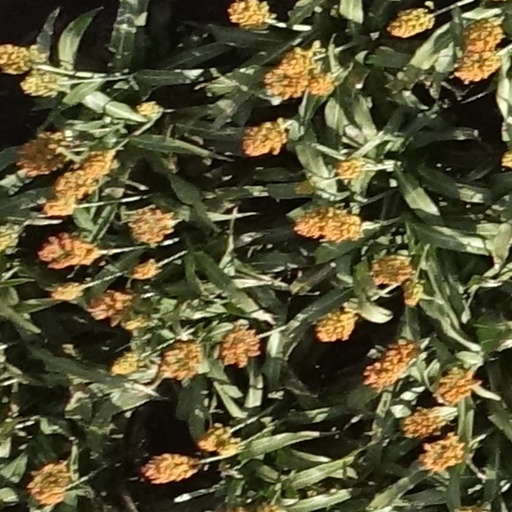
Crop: sorghum